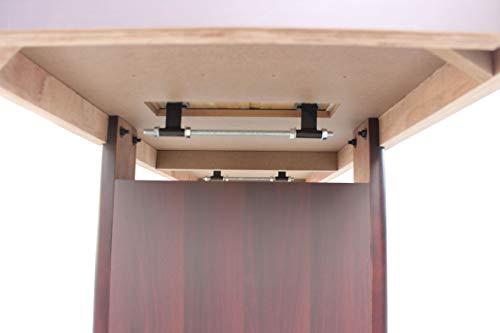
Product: Playcraft Woodbridge Shuffleboard Table
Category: Sports & Outdoors | Sports & Fitness | Leisure Sports & Game Room | Arcade & Table Games | Shuffleboard | Shuffleboard Tables
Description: Playing equipment included.
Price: $895.00 - $2,497.50
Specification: Product Dimensions:         195 x 27 x 8 inches ; 500 pounds    |Shipping Weight: 500 pounds (View shipping rates and policies)|ASIN: B00BZRN9EQ|Item model number: WOODBRIDGE CHERRY 9-P|    #14    in Shuffleboard Tables